The Leopard in Autumn

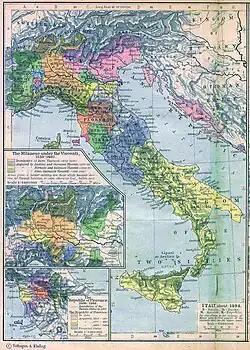
Map of 15th century Italy, showing many of the minor principalities that "Monte Guano" was based on.

"The Leopard in Autumn" follows the lives of the ruling family and court of Monte Guano, a small and impoverished Italian principality. Prince Ludovico II ("the Magnificent") is the impious ruler of Monte Guano, but repeatedly finds his political ambitions thwarted, both by the financial demands imposed by the Pope on Monte Guano and by his family. Princess Plethora is a much more intelligent and thoughtful character who is behind many successful ploys to improve Monte Guano's financial clout. She is good friends with Countess Rosalie, Ludovico's "official mistress" who arrived in Monte Guano with the intention of marrying the eldest son of the Prince. Salvatore, the eldest son, wants to go into the church (to become pope) and thus could not marry. Unfortunately for him, his career cannot start because his family do not have enough money to pay to have him ordained priest. His (excessive) private devotion to Catholicism brings him into friction with the youngest brother Guido, a Protestant, and devotee of Martin Luther's works. The middle brother, Allesandro, to the disappointment of his father wishes to be an artist and inventor, and thus requires financial support (and a degree of tolerance) from his father.